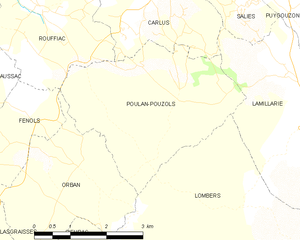
Carte des communes françaises Poulan-Pouzols
Poulan-Pouzols est une commune française située dans le département du Tarn, en région Occitanie.